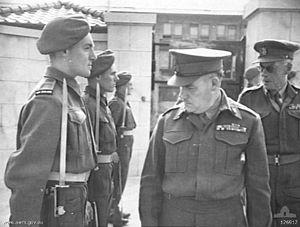
Une unité militaire est une composante d'une armée.